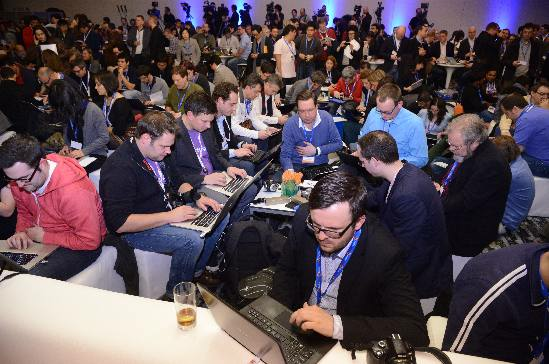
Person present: Yes